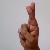
The image shows a hand gesture representing the letter 'R' in Indian Sign Language.